58th Battalion, CEF

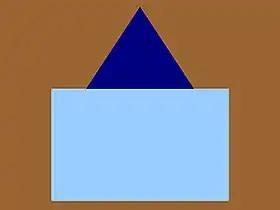
The distinguishing patch of the 58th Battalion, CEF.

The 58th Battalion, CEF was an infantry battalion of the Canadian Expeditionary Force during the First World War.